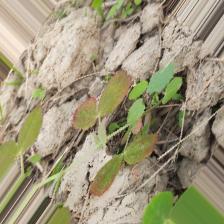
Label: Lentil Rust